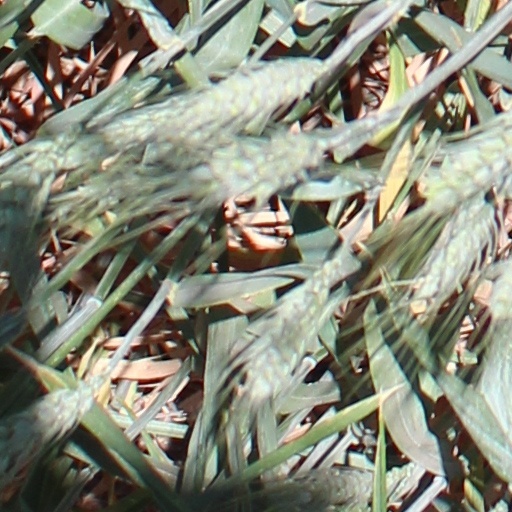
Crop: wheat